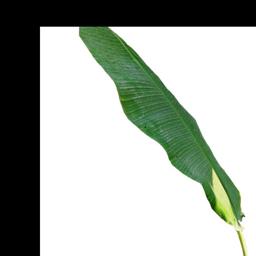
Label: MALBHOG LEAF